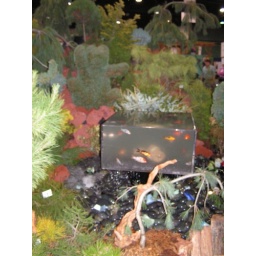
The water in the fish tank is deliberately designed so the water overflows constantly into the reservoir below. The fish don't seem to mind.